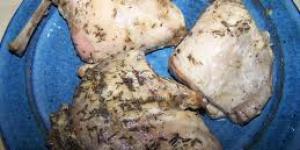
faisan a la olla